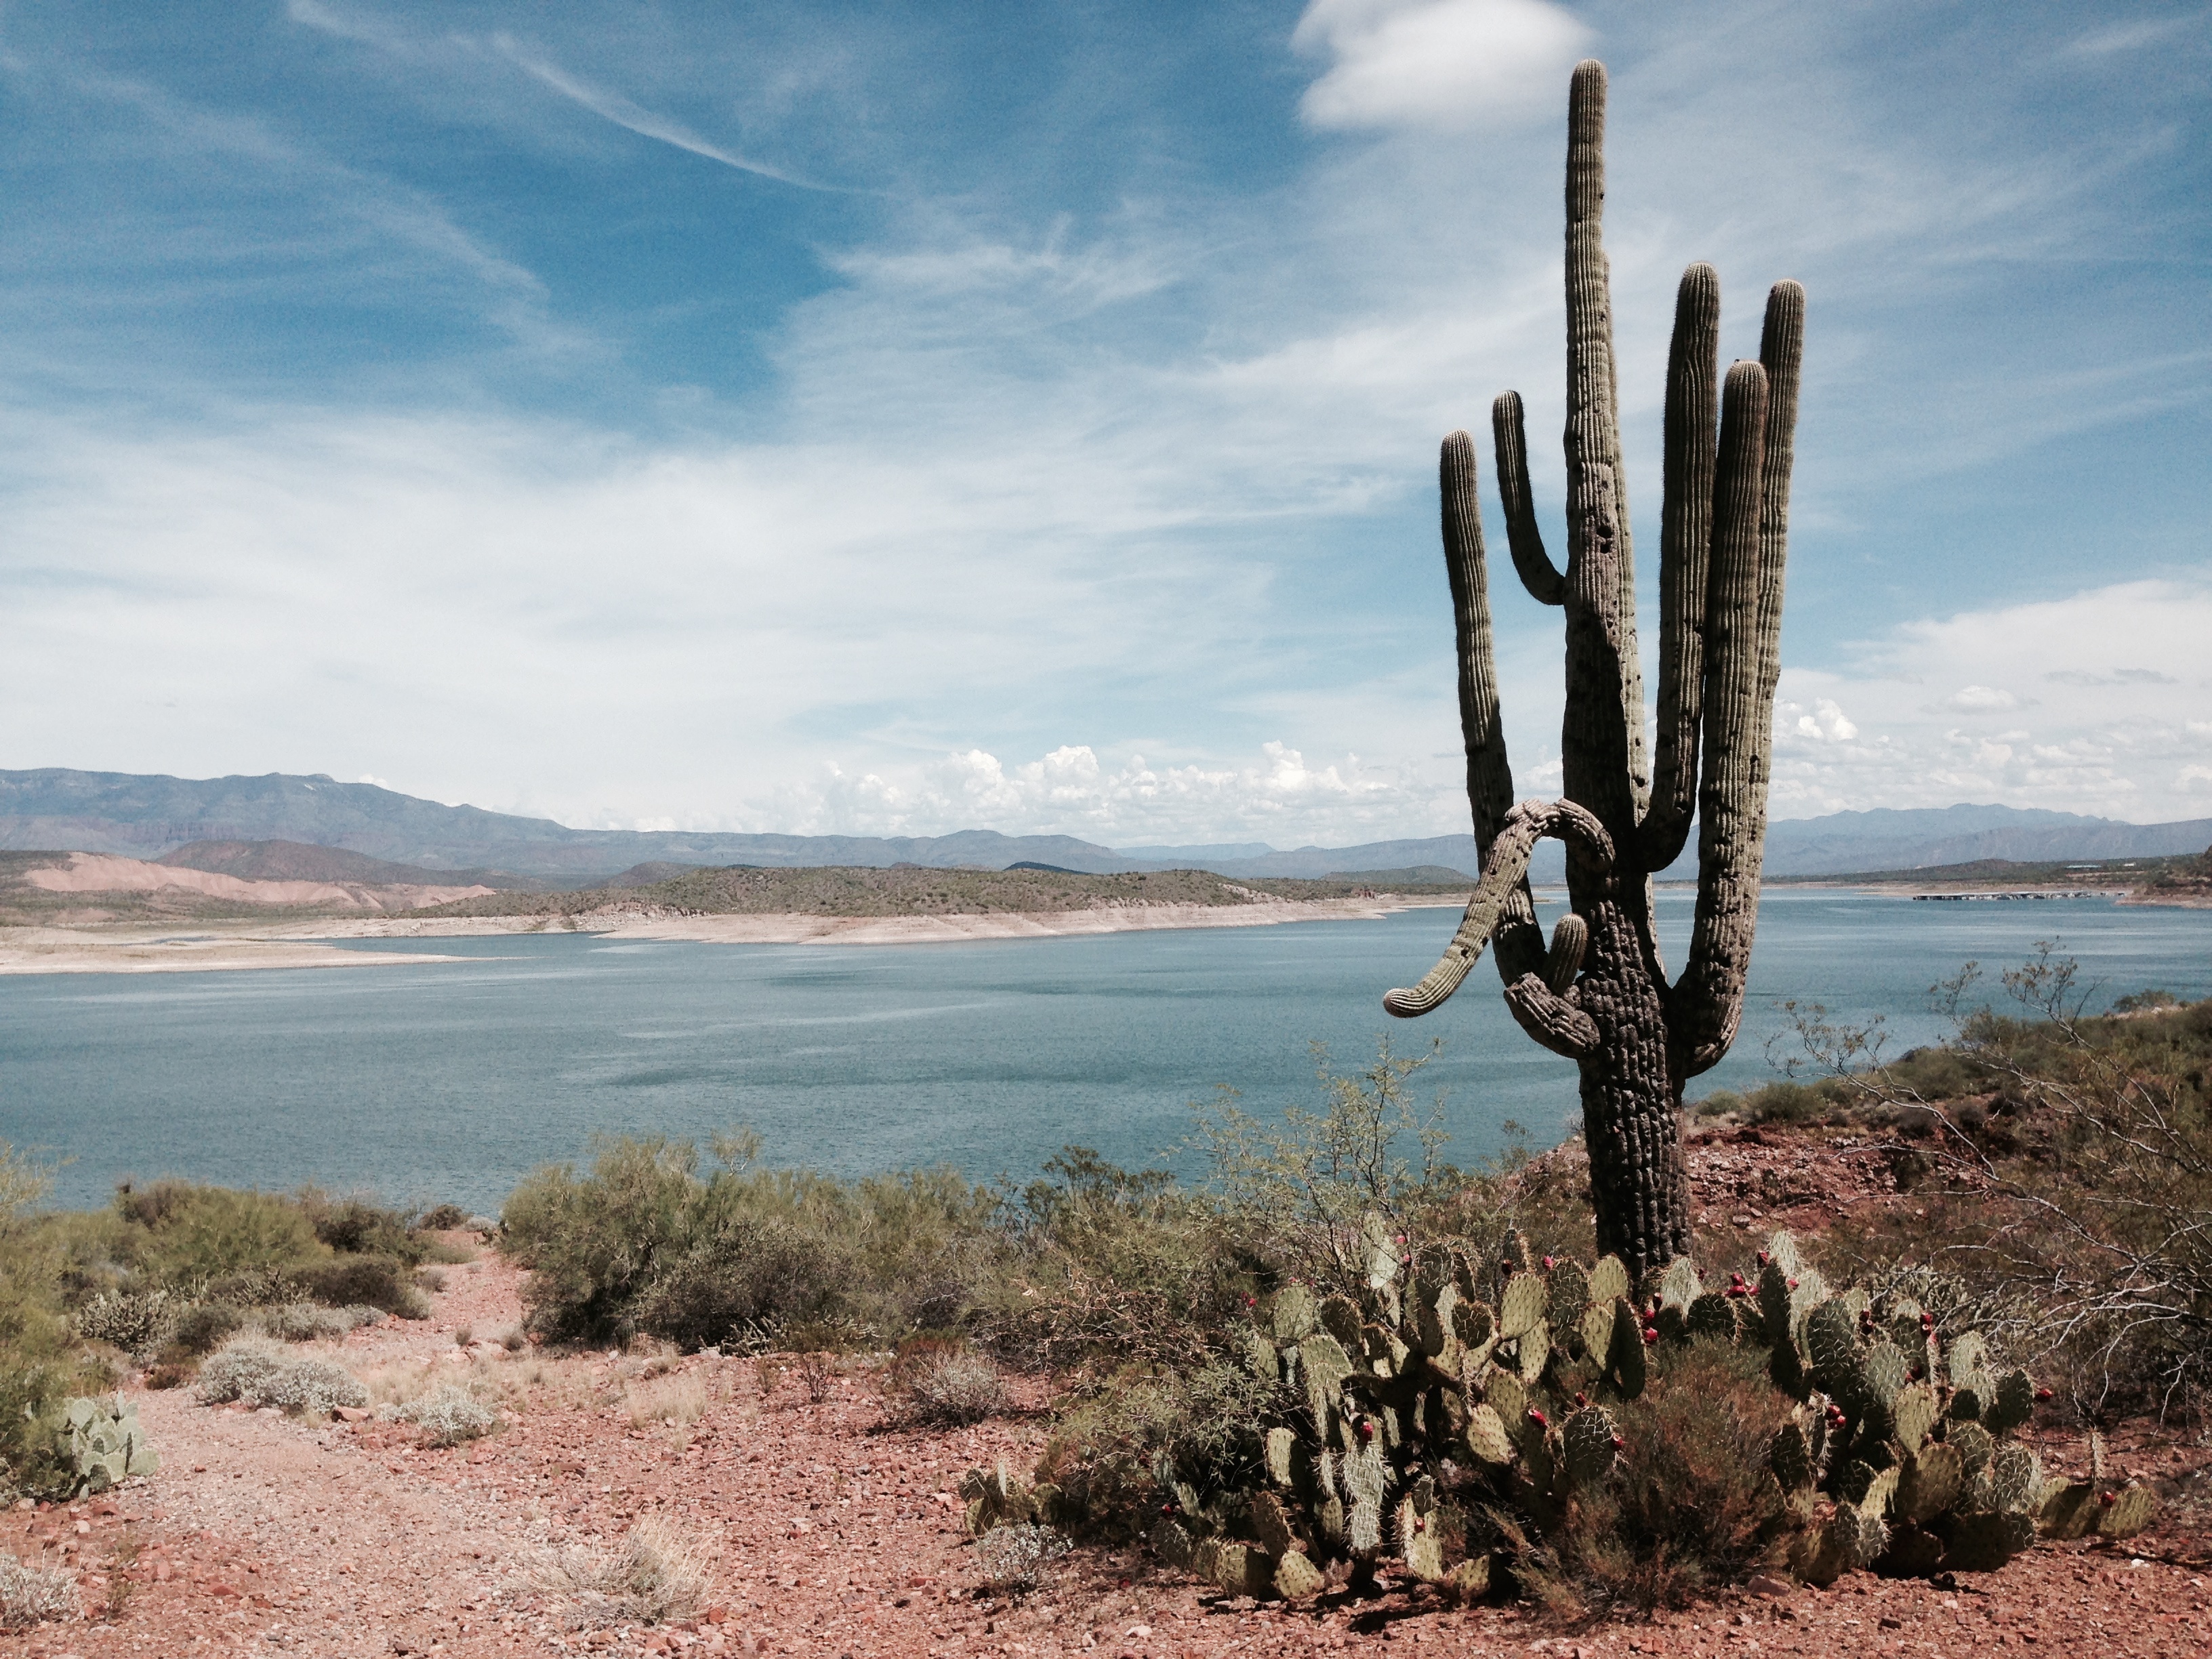
beach, landscape, sea, coast, tree, water, nature, grass, sand, rock, ocean, mountain, plant, desert, shore, flower, lake, wind, material, body of water, flowering plant, natural environment, aeolian landform, land plant